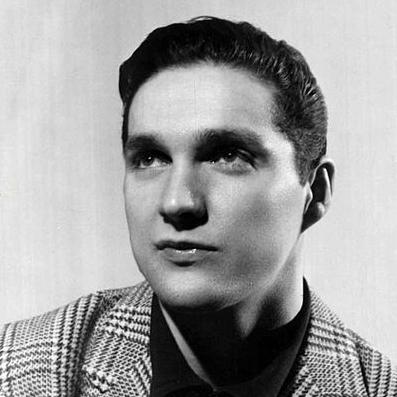
Age: 32